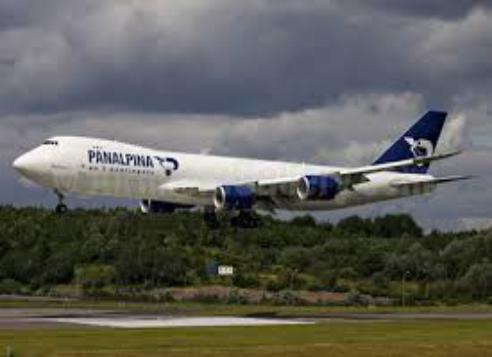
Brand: atlas air
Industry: Transportation